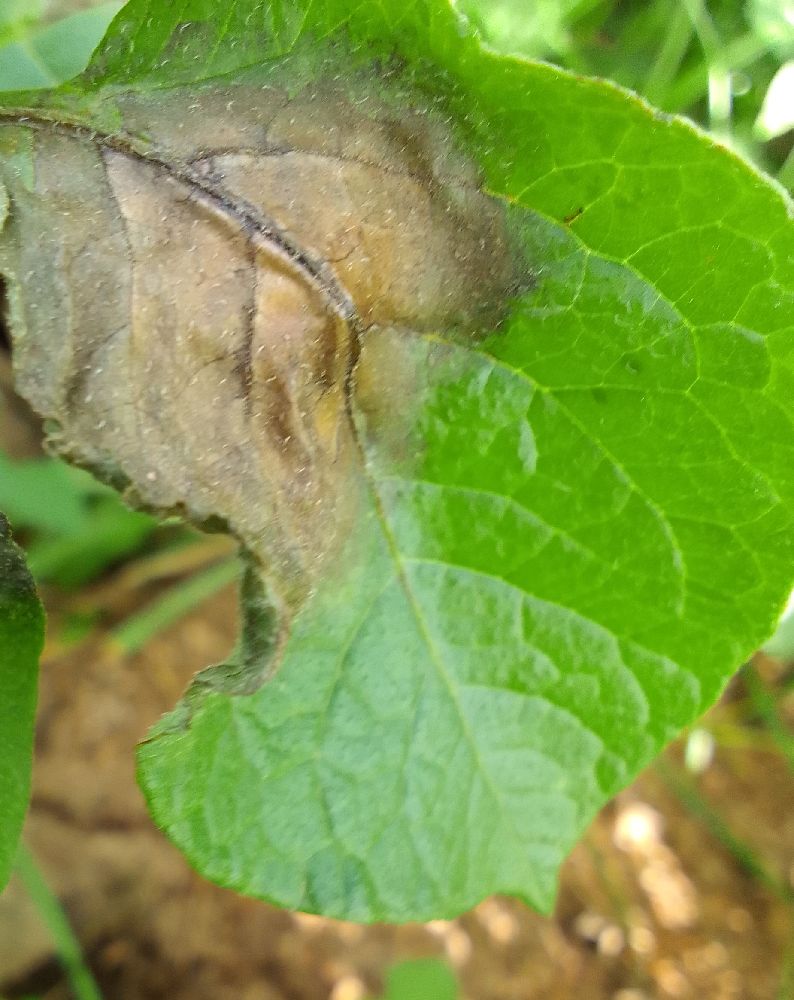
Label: Late blight